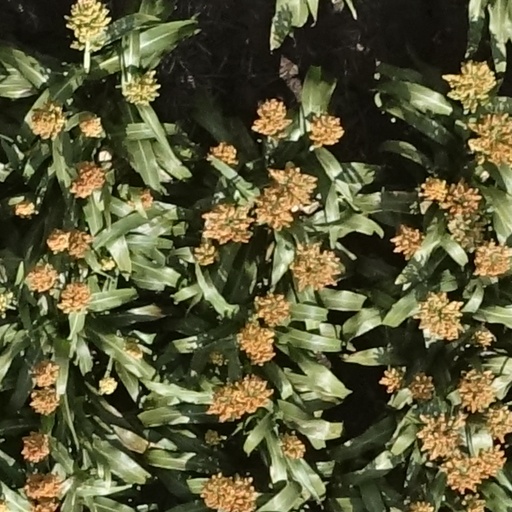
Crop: sorghum